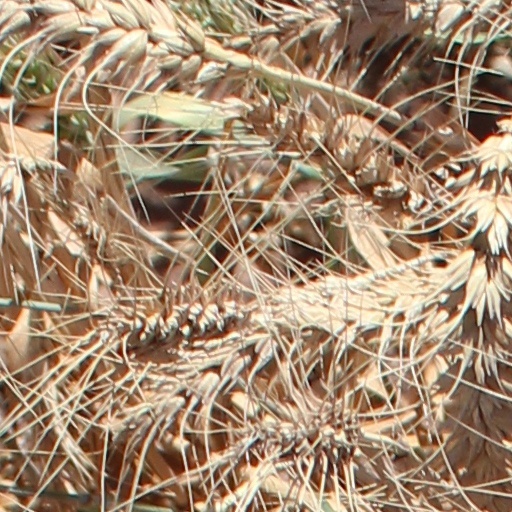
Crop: wheat